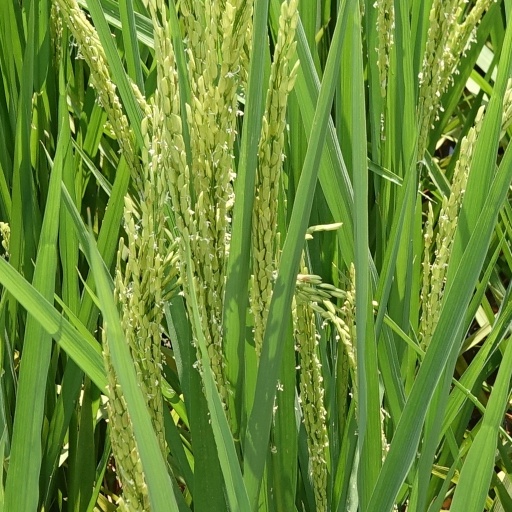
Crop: rice